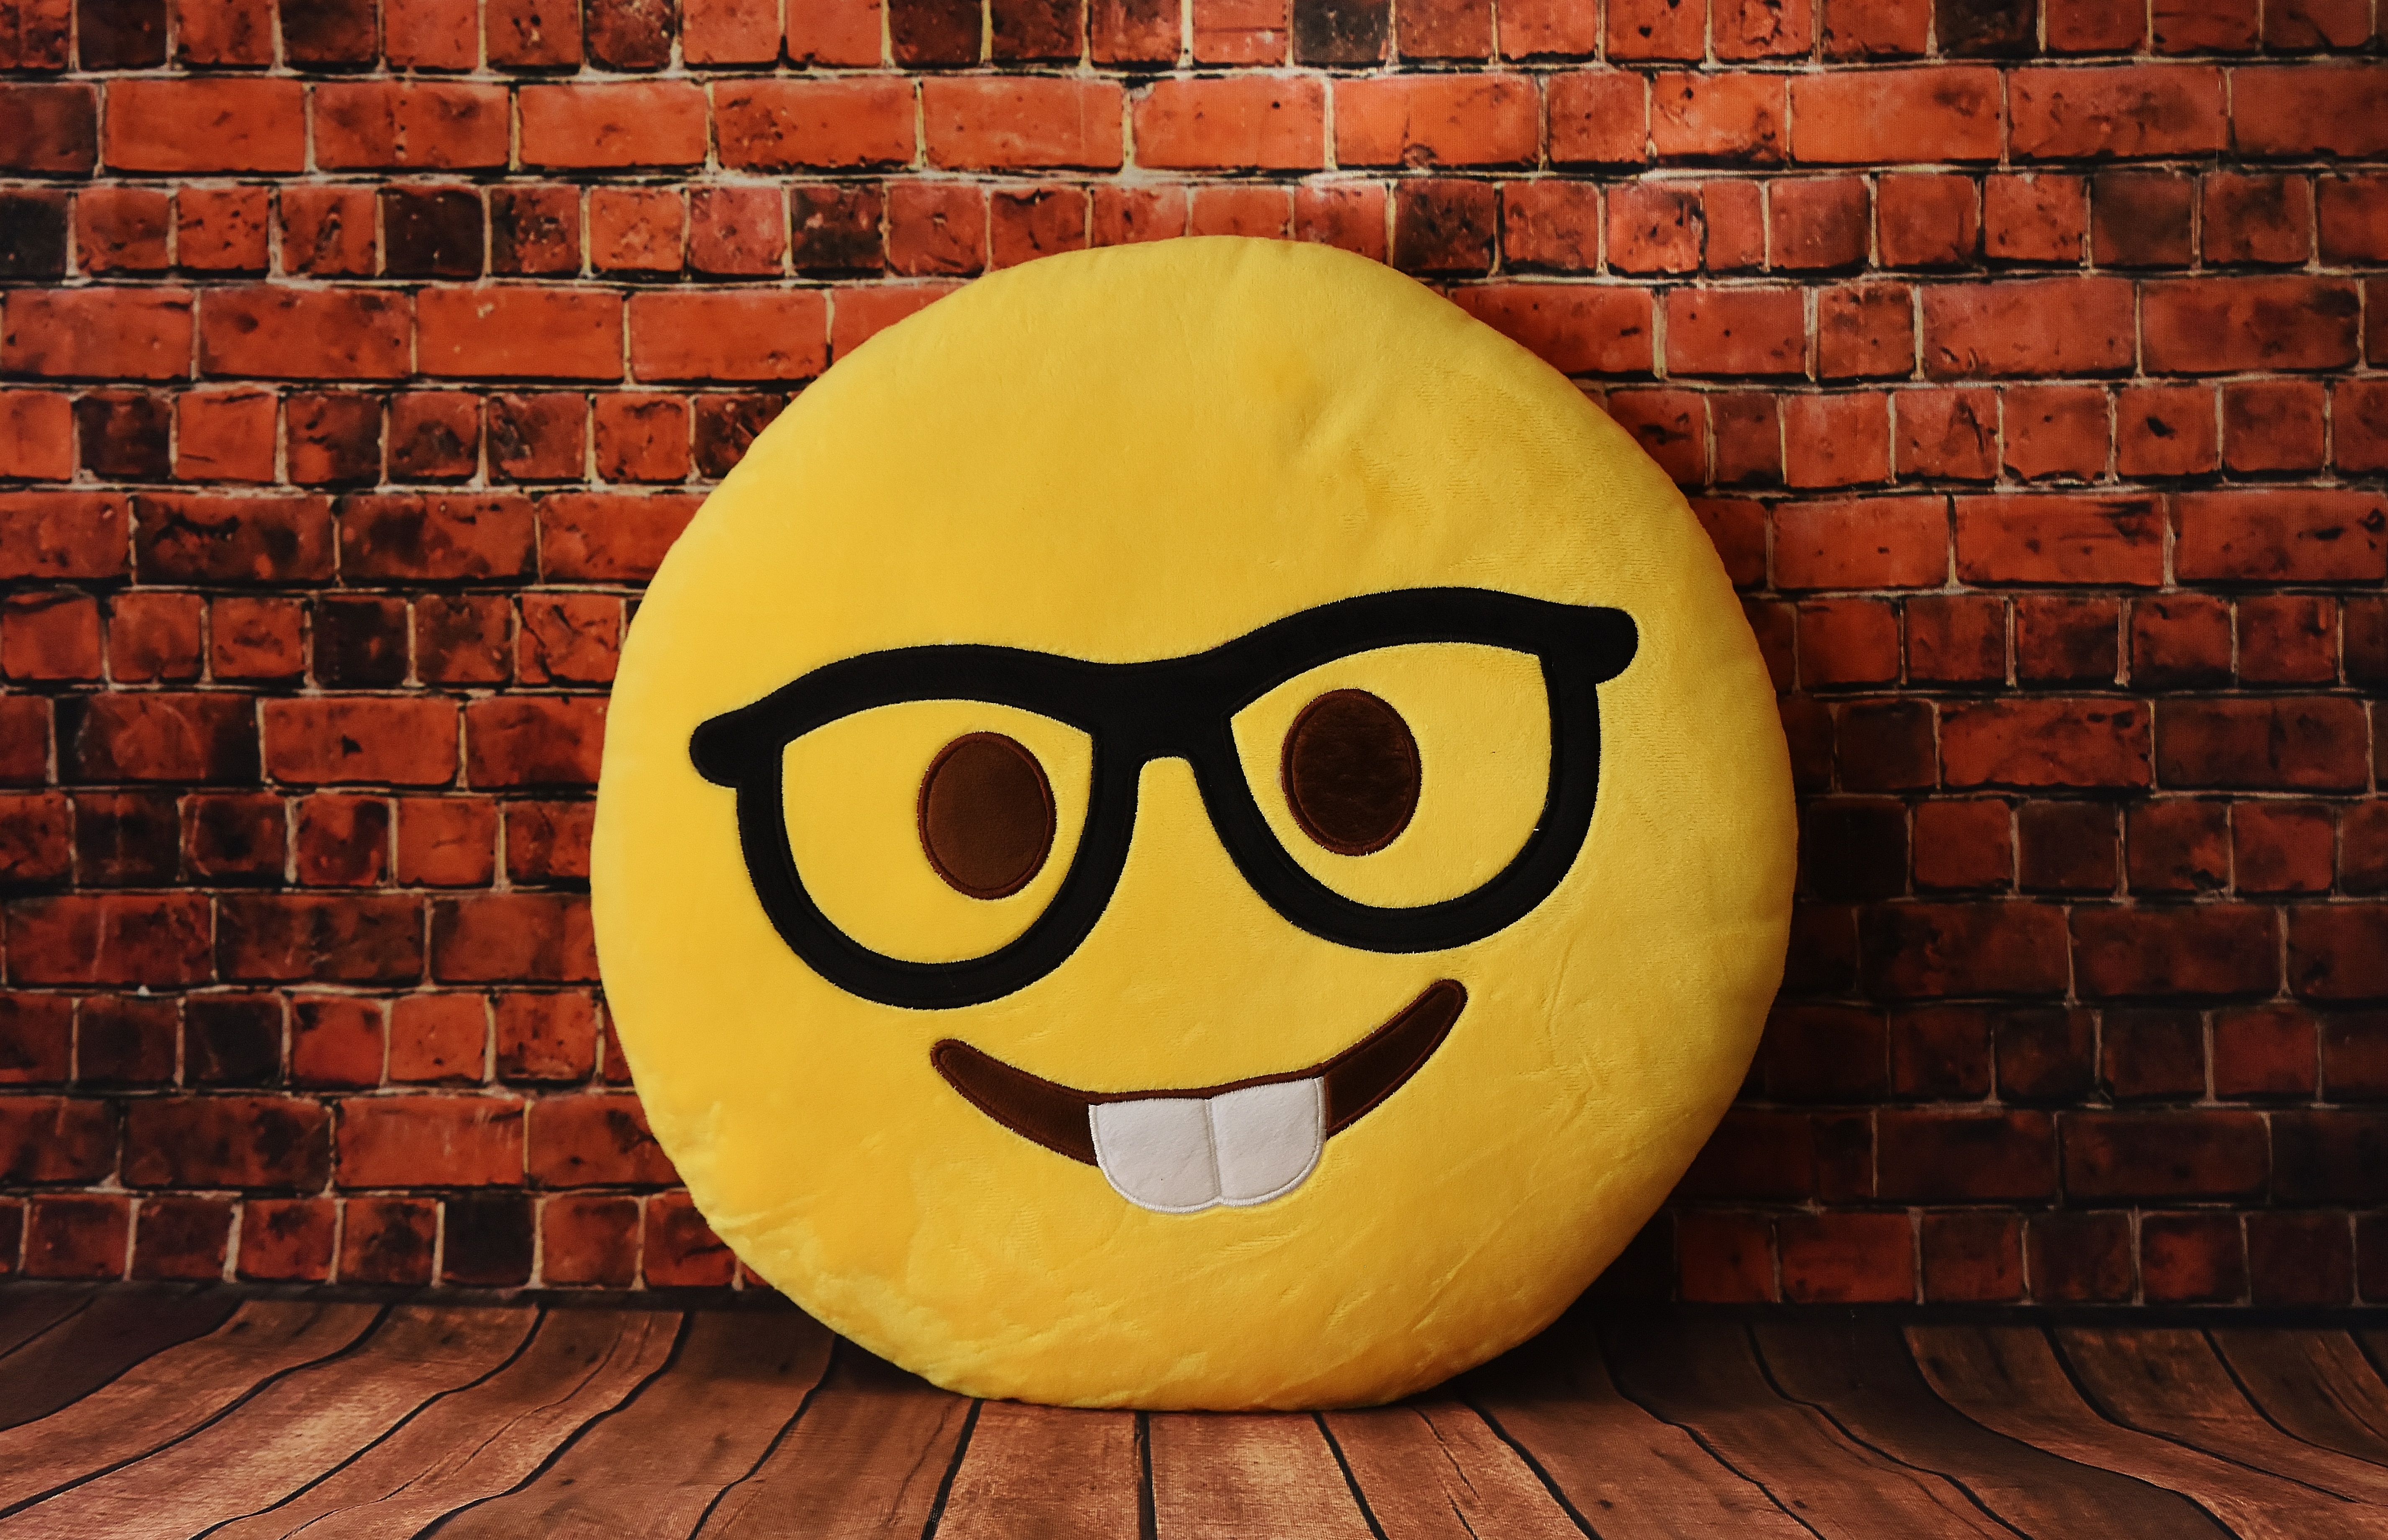
number, cute, pumpkin, yellow, smile, funny, plush, carving, emotions, smiley, emoticon